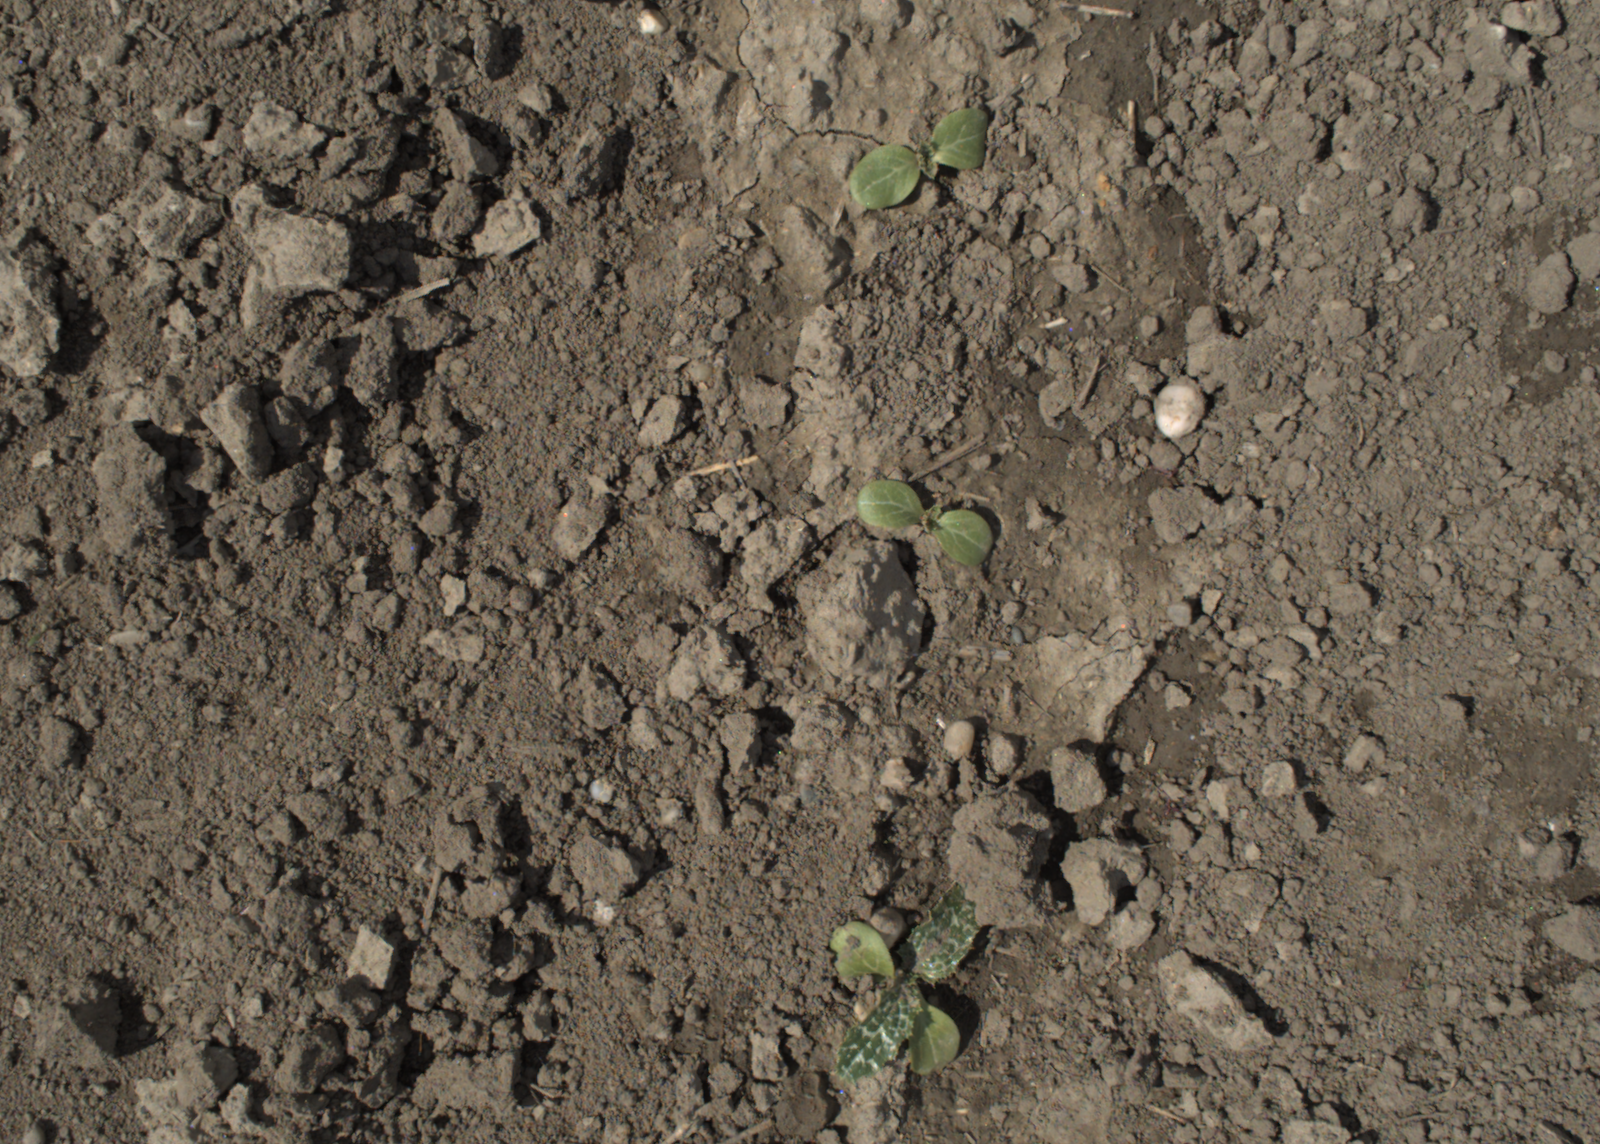
Capture date: 28.05.2021 10:30:21
Weather: mixed
Wind: medium
Seeding date: 27.04.2021
Plant canopy height (mm): 1018